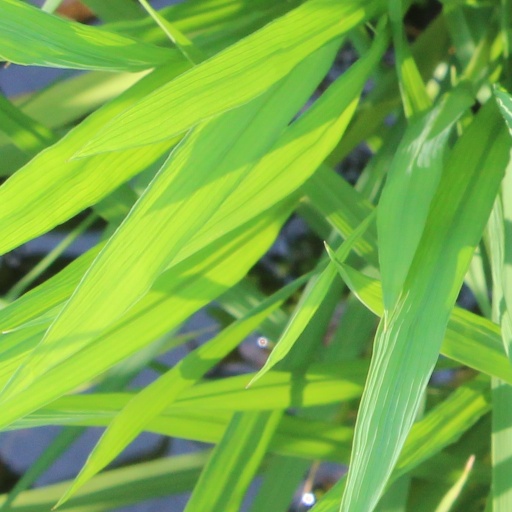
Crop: rice